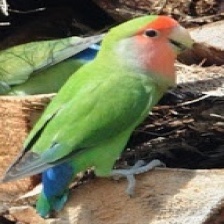
Species: ROSY FACED LOVEBIRD
Scientific name: AGAPORNIS ROSEICOLLIS